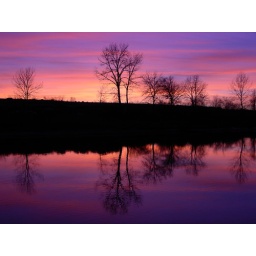
Deep Blue and pink color in sky and in water, Trees in skyline